Eddie Guerrero

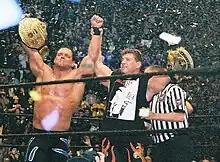
Guerrero (right) with close friend Chris Benoit celebrating as reigning World Champions at WrestleMania XX

When Chris Benoit jumped to the Raw brand after winning the Royal Rumble match, using his title shot to go for Triple H's World Heavyweight Championship, Guerrero won a 15-man Royal Rumble match on the January 29 episode of "SmackDown!" to earn a shot at the WWE Championship. After becoming the number one contender, Guerrero elevated himself to main event status and began feuding with the champion Brock Lesnar, whom he defeated to win the WWE Championship in the main event of No Way Out on February 15, his first world championship win in WWE. The victory made him a Triple Crown and Grand Slam Champion in the process. His next feud was with Kurt Angle, whom he defeated at WrestleMania XX on March 14 to retain his title in his first big defense. At the end of WrestleMania, Guerrero celebrated in the ring with longtime friend Chris Benoit, who had just won the World Heavyweight Championship.